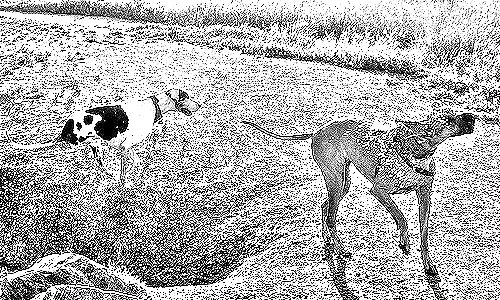
Portrait style: Sketch Portrait